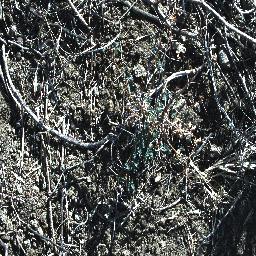
Label: prickly_acacia